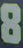
Number: 8